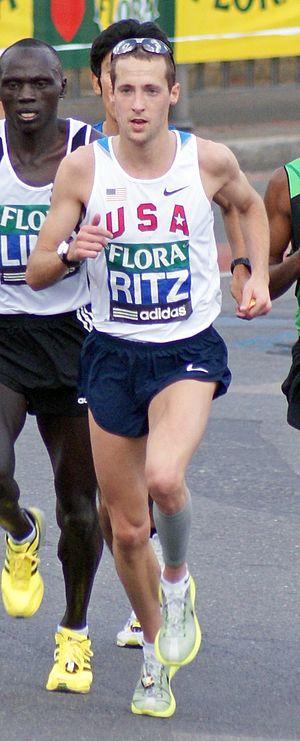
Dathan Ritzenhein est un athlète américain, spécialiste des courses de fond, du cross-country et du marathon.